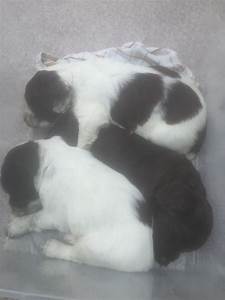
Label: cane